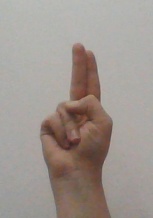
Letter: taa